Hundreds of Essex

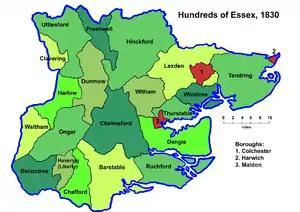
The Hundreds of Essex in 1830

Between Anglo-Saxon times and the nineteenth century the English county of Essex was divided for administrative purposes into 19 hundreds, plus the Liberty of Havering-atte-Bower and the boroughs of Colchester, Harwich, and Maldon. Each hundred had a separate council that met each month to rule on local judicial and taxation matters.